Victoria Falls, Zimbabwe

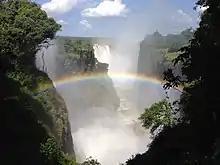
Victoria Falls looking eastwards

A resort town, Victoria Falls has become a regional centre for adventure tourism with over 200 related activities in 2019. Hiking and helicopter tours, Victoria Falls Safari Tours, jet boating, whitewater rafting, bungee jumping, mountain biking, quad biking, paragliding, sky diving and fly fishing are all popular activities in addition to viewing the Falls.